Dầu Tiếng Lake

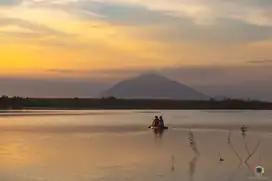
Dầu Tiếng Lake in the evening with Bà Đen Mountain in the background.

Dầu Tiếng Lake is an artificial lake in the three provinces of Tây Ninh province, Hồ Chí Minh city, and Đồng Nai province in the Southeast region, Vietnam. The lake was formed by damming the upper reaches of the Saigon River, making it the largest irrigation reservoir in Vietnam and Southeast Asia. Construction of the lake began in 1981 after surveys were conducted starting in 1976. The project was completed with over 100 million USD in funding, which the Vietnamese government borrowed from the World Bank, making it the first project in Vietnam to be built using US dollars since the Reunification of Vietnam on April 30, 1975.